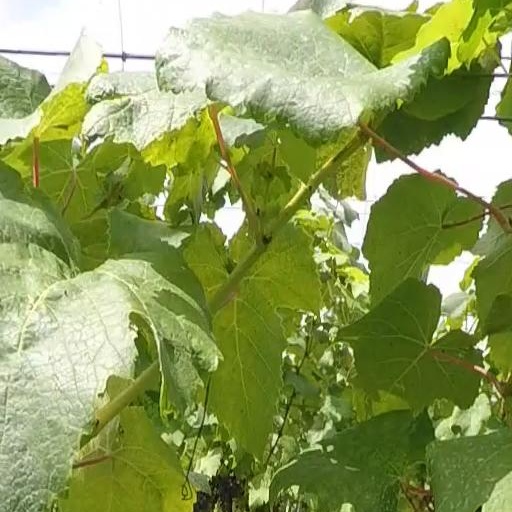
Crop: grape